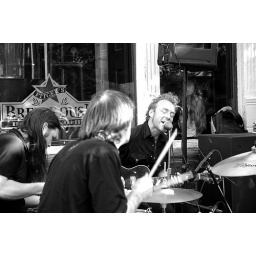
black eyed snakes for rock the block in front of fitger's